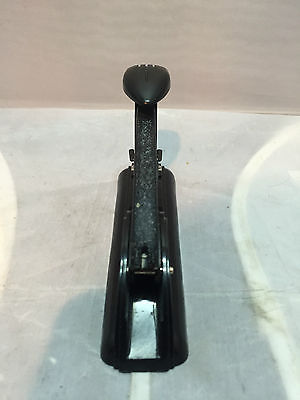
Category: stapler